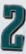
Number: 2